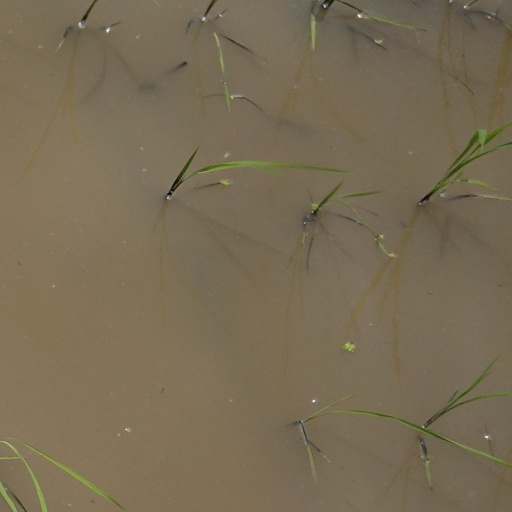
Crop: rice